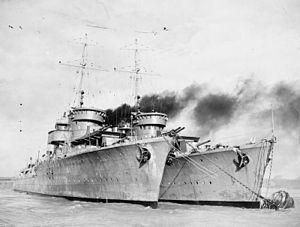
L’invasion de la Pologne, également connue sous le nom de campagne de septembre ou guerre défensive de 1939 en Pologne, et campagne de Pologne ou plan Blanc en Allemagne, est une opération militaire déclenchée par l'Allemagne avec l'appui de la ville libre de Dantzig et d'un contingent slovaque, et par l'Union soviétique, dans le but d'envahir et de partager la Pologne. Cette offensive lancée par surprise provoque l'entrée en guerre de la France et de la Grande-Bretagne puis fait basculer l'Europe dans la Seconde Guerre mondiale.